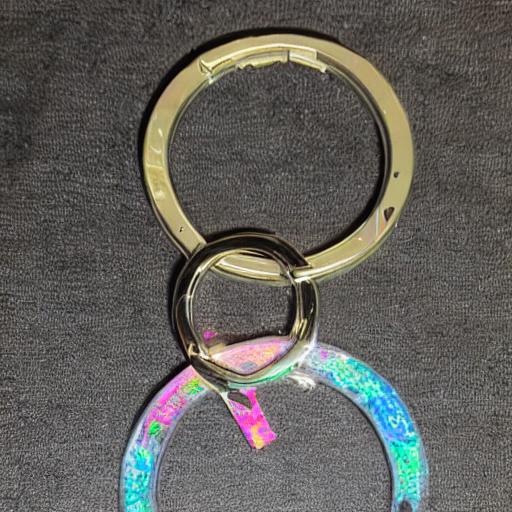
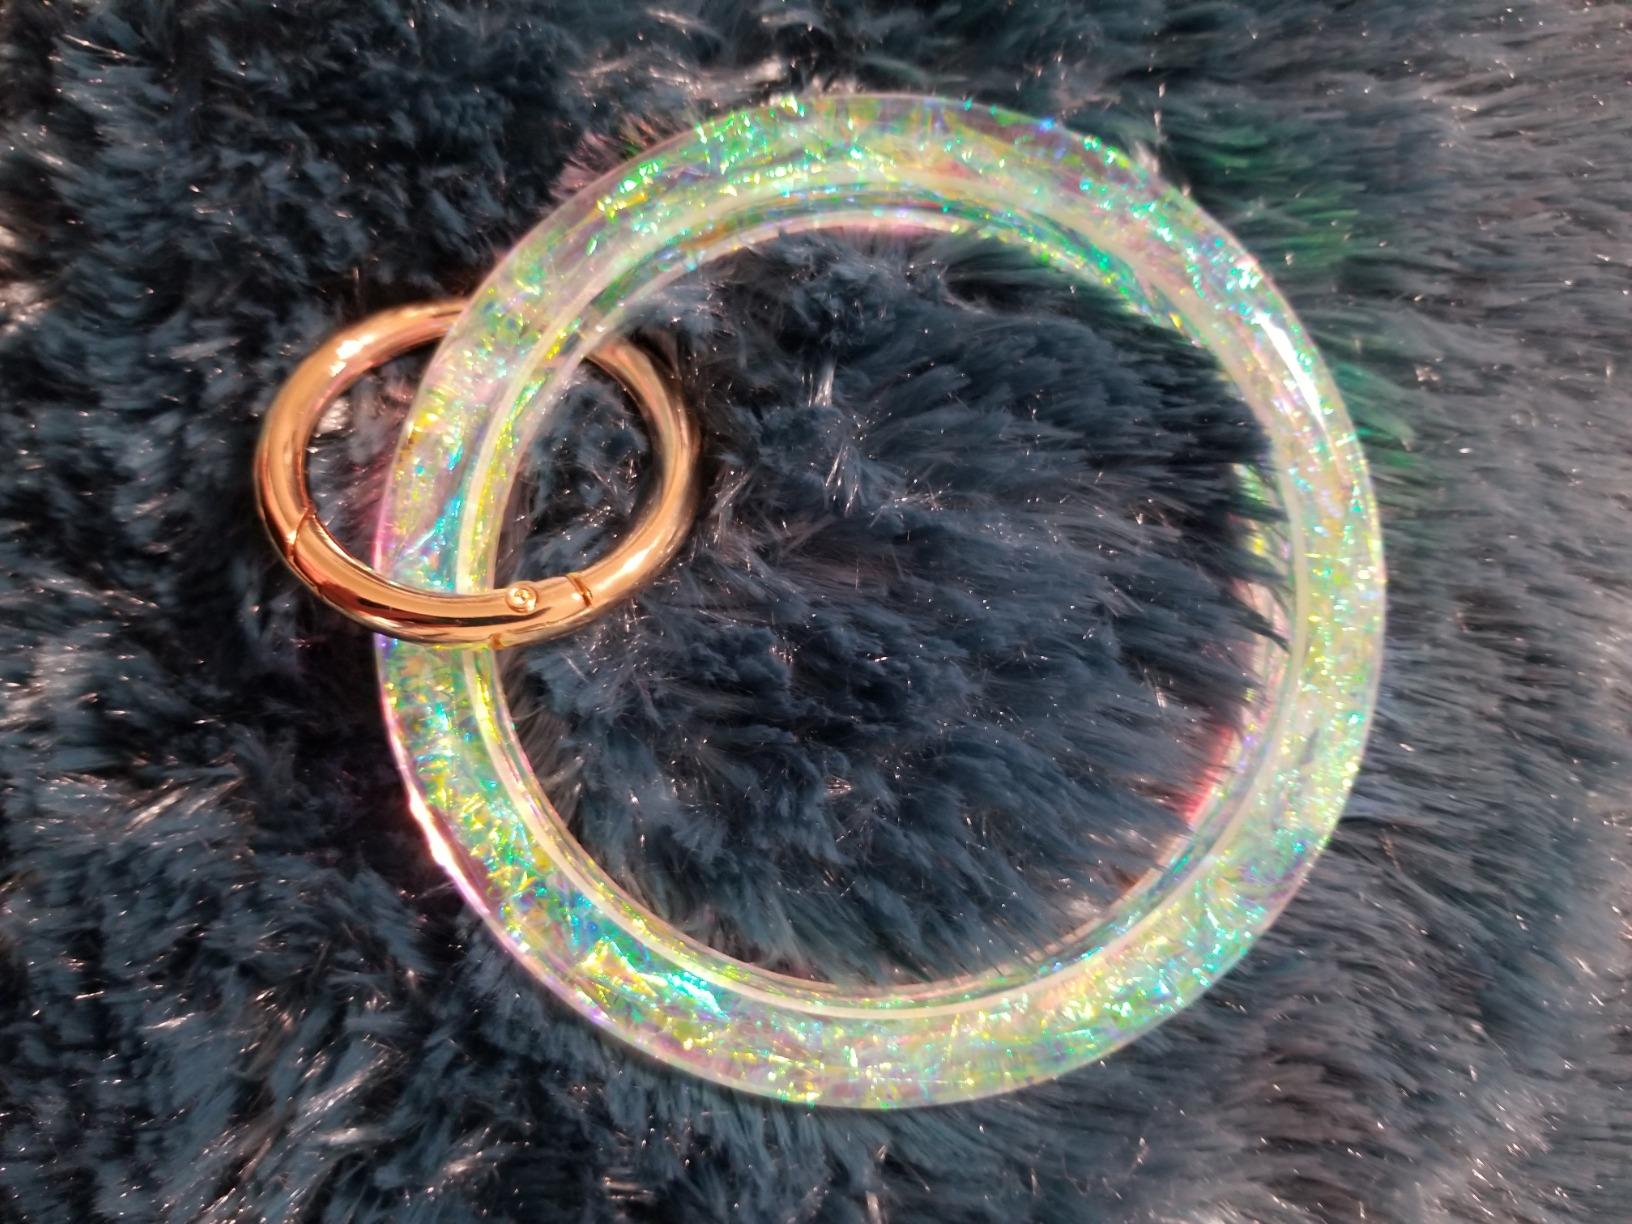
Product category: accessories_keychain
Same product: no